List of characters in the Breaking Bad franchise

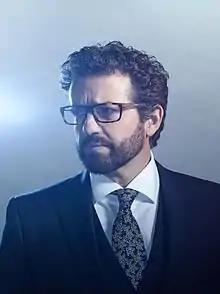
Louis Ferreira

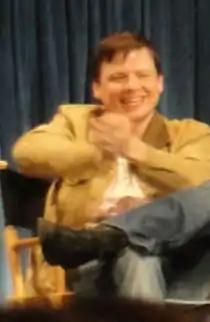
Kevin Rankin

Leonel and Marco Salamanca (played by Daniel and Luis Moncada), referred to as "The Cousins" or "The Twins", are twin brothers and prolific hitmen for Don Eladio's drug cartel. As children, the Cousins were raised by their uncle Hector Salamanca along with their cousin Tuco. Hector once tested them when he stopped a boyhood fight by nearly drowning Marco, which forced Leonel to hit Hector to make him release his grip. After Marco caught his breath, Hector reinforced the lesson that "family is all." By the time of events in "Better Call Saul" and "Breaking Bad", they have become deadly enforcers. Their austere, mechanical physicality and virtually non-verbal interaction makes them a fearsome presence, and they kill without hesitation or emotion.